Djoser

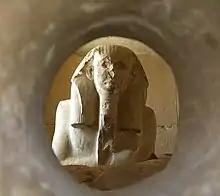
Copy of the serdab statue of Djoser that is walled into the serdab in its indended original location. The original is in the Egyptian Museum in Cairo.

The funerary complex is the first architectural project to be built entirely out of stone. This complex had fourteen entrances, but only one was functional. It is made up of the Great South Court, and the Heb-sed north court with Djoser's step pyramid in the center. The complex is enclosed by a 10.5-meter-high stone wall, referred to as the enclosure wall. Along with the main courts there is a roofed colonnade entrance within the south court and a serdab chamber that holds the seated statue of the king Djoser.